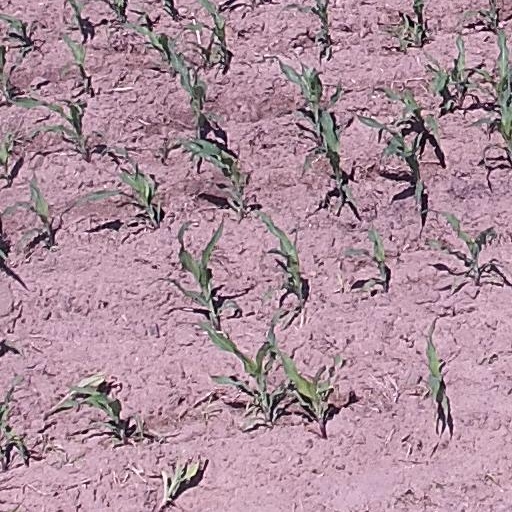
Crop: maize; corn